Ararat, Victoria

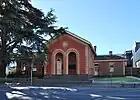
Ararat Court House 1866-1867

The city is the location of the municipal offices and seat of government for the Rural City of Ararat local government area. Ararat is represented by the federal Division of Wannon.